Avi Nash

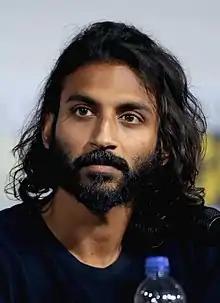
Nash at San Diego Comic-Con in 2019

Avi Nash is an American actor. He played Siddiq in the AMC television series "The Walking Dead" (2017–2020) and Lukas Kyle in the Apple TV+ series "Silo" (2023-)